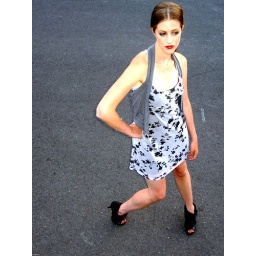
gray dress from above